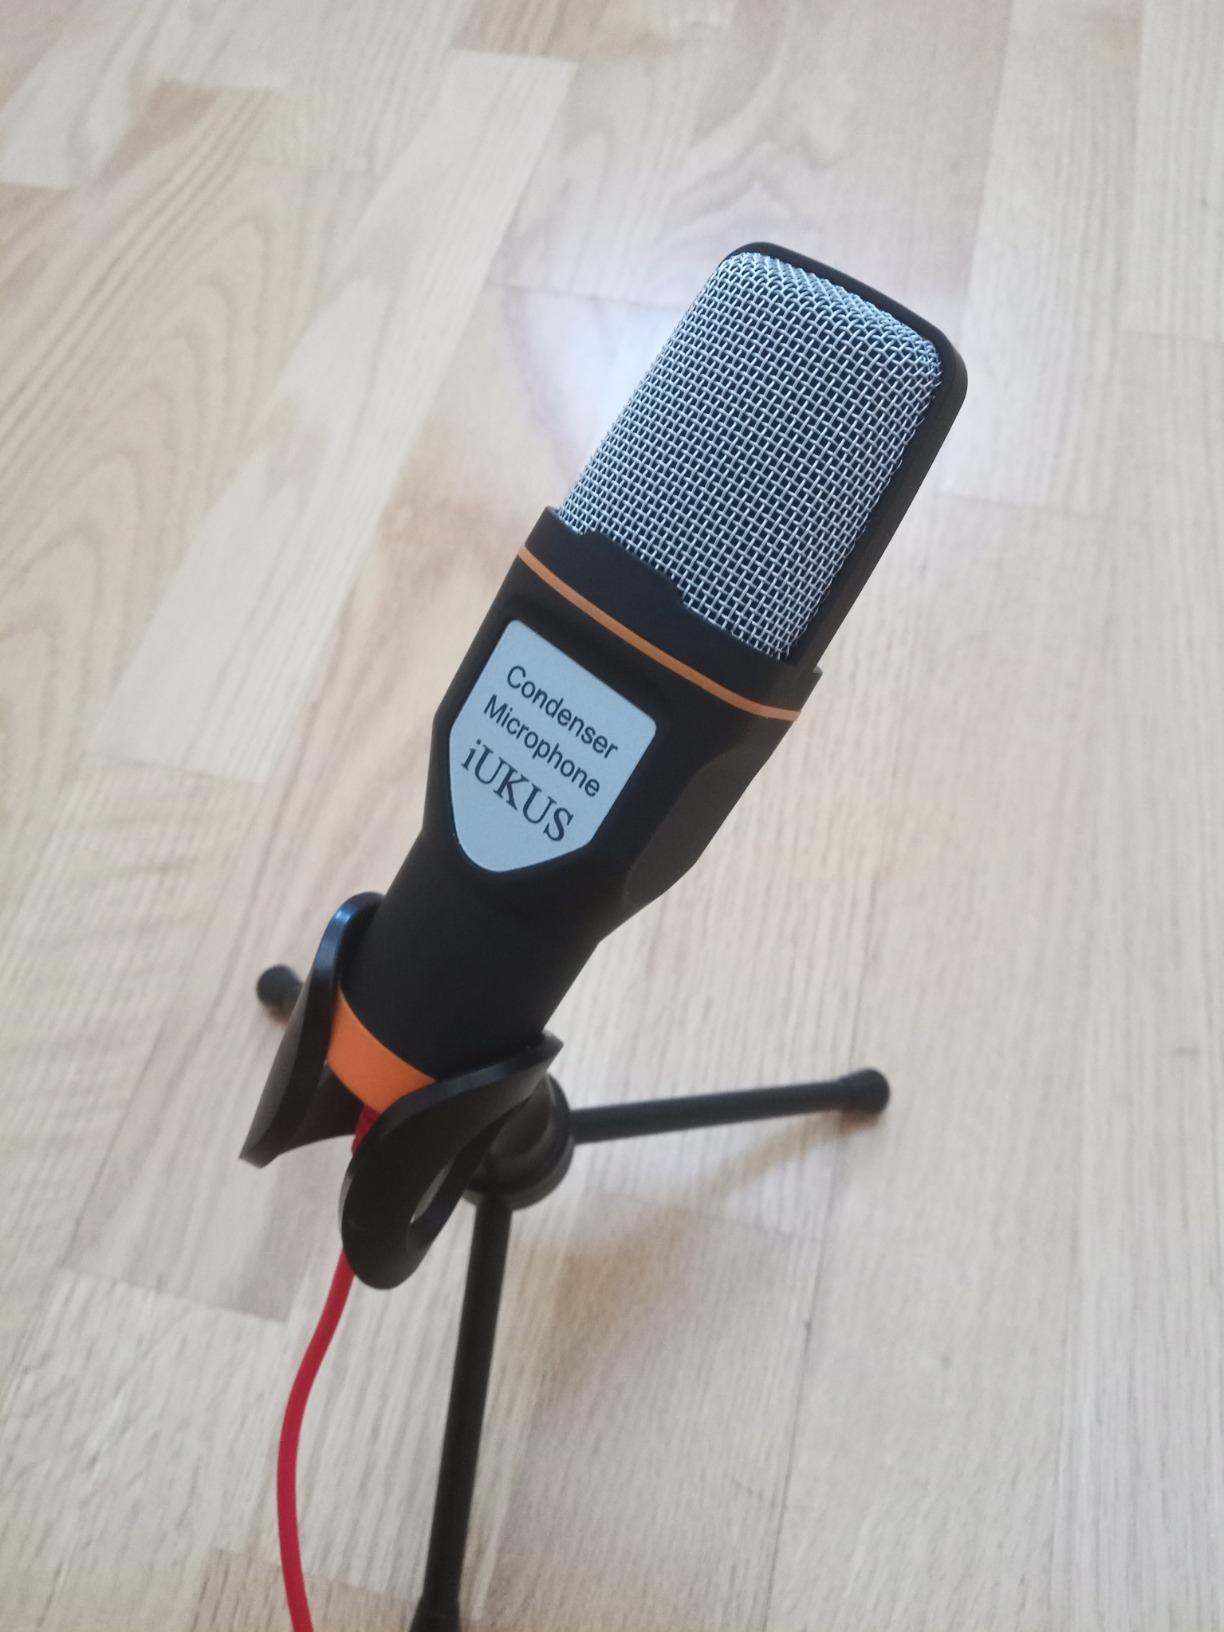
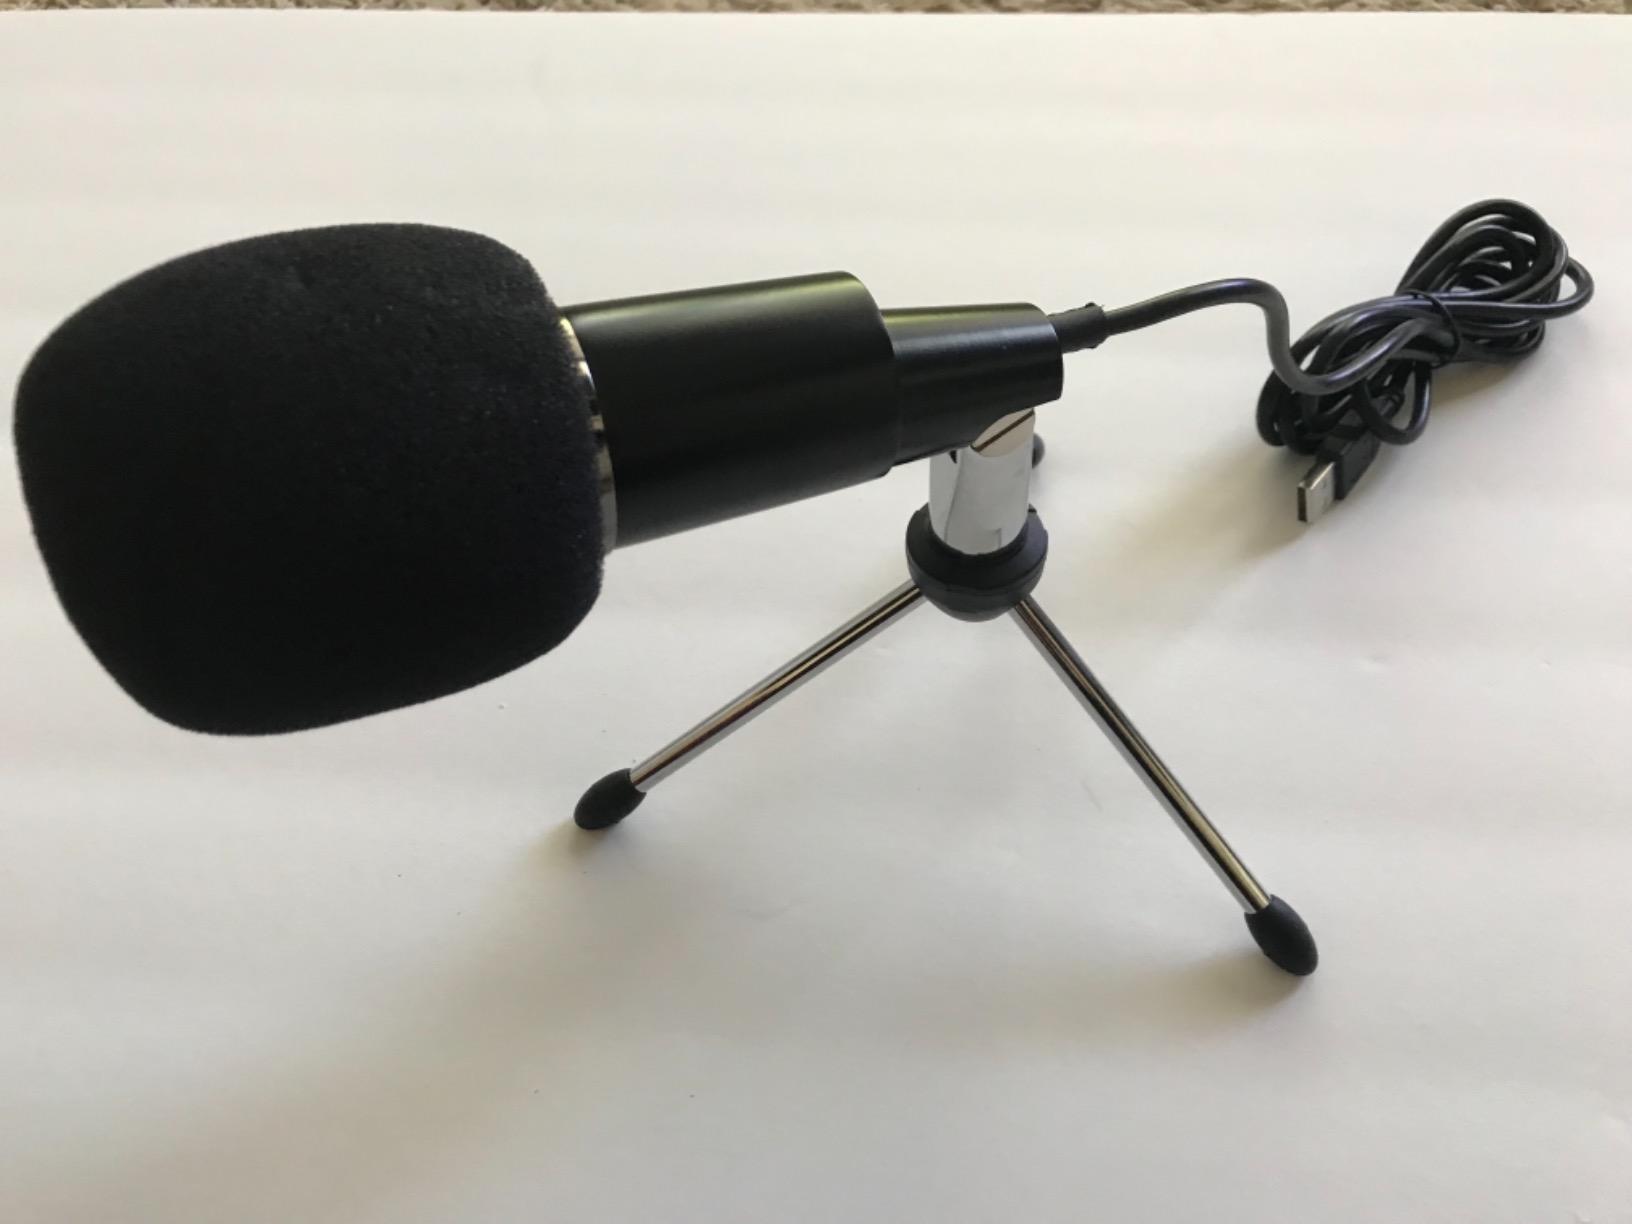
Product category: microphone
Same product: no